Shadow marks

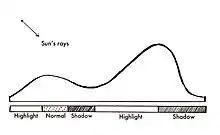
The formation mechanism of shadow marks demonstrates that the appearance of shadows on the ground is closely related to the angle of the sun.

Shadow marks are surface-visible patterns that emerge due to minor variations in terrain elevation when sunlight strikes at a low angle. These differences in elevation cast elongated shadows, allowing subtle topographic irregularities—such as ancient walls, ditches, or mounds—to be visualized from above. Unlike crop marks, which result from vegetation stress, or soil marks, which emerge from changes in soil texture or color, shadow marks rely primarily on physical relief and light geometry. As such, they serve as a valuable indicator of buried or eroded archaeological features that are not detectable at ground level.